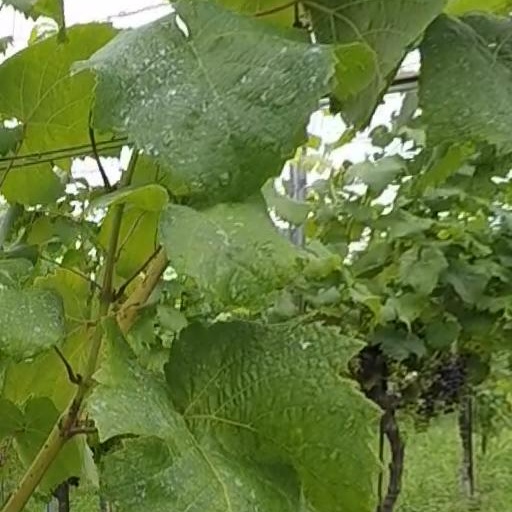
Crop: grape